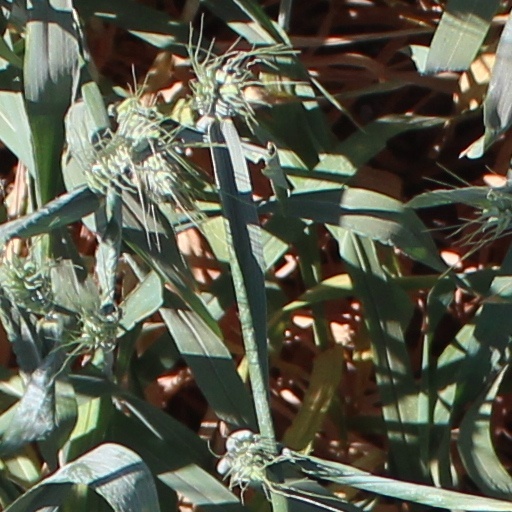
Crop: wheat